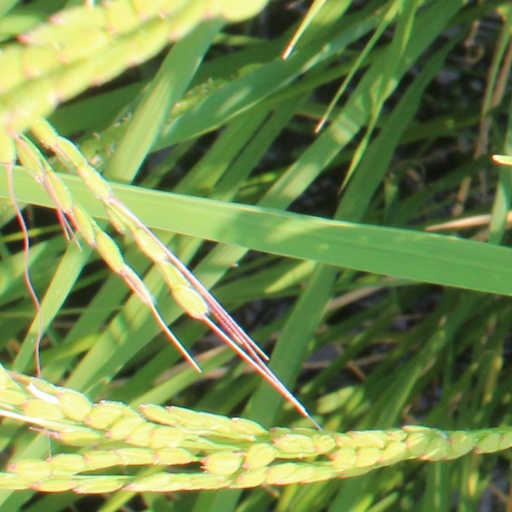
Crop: rice